Ilya Prusikin

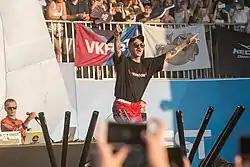
Ilya Prusikin with Little Big at VK Fest 2018 in Saint Petersburg, July 2018.

In 2003, Ilyich became a member of nu-metal band Tenkorr. Prusikin also gained experience working with the other groups, Like A Virgin, St. Bastards and Construktorr among them. Prusikin has since achieved greater domestic and international recognition with the band Little Big, founded on April 1, 2013. All music videos of the band are shot by its co-founder, Alina Pasok (Russian: Алина Пязок).